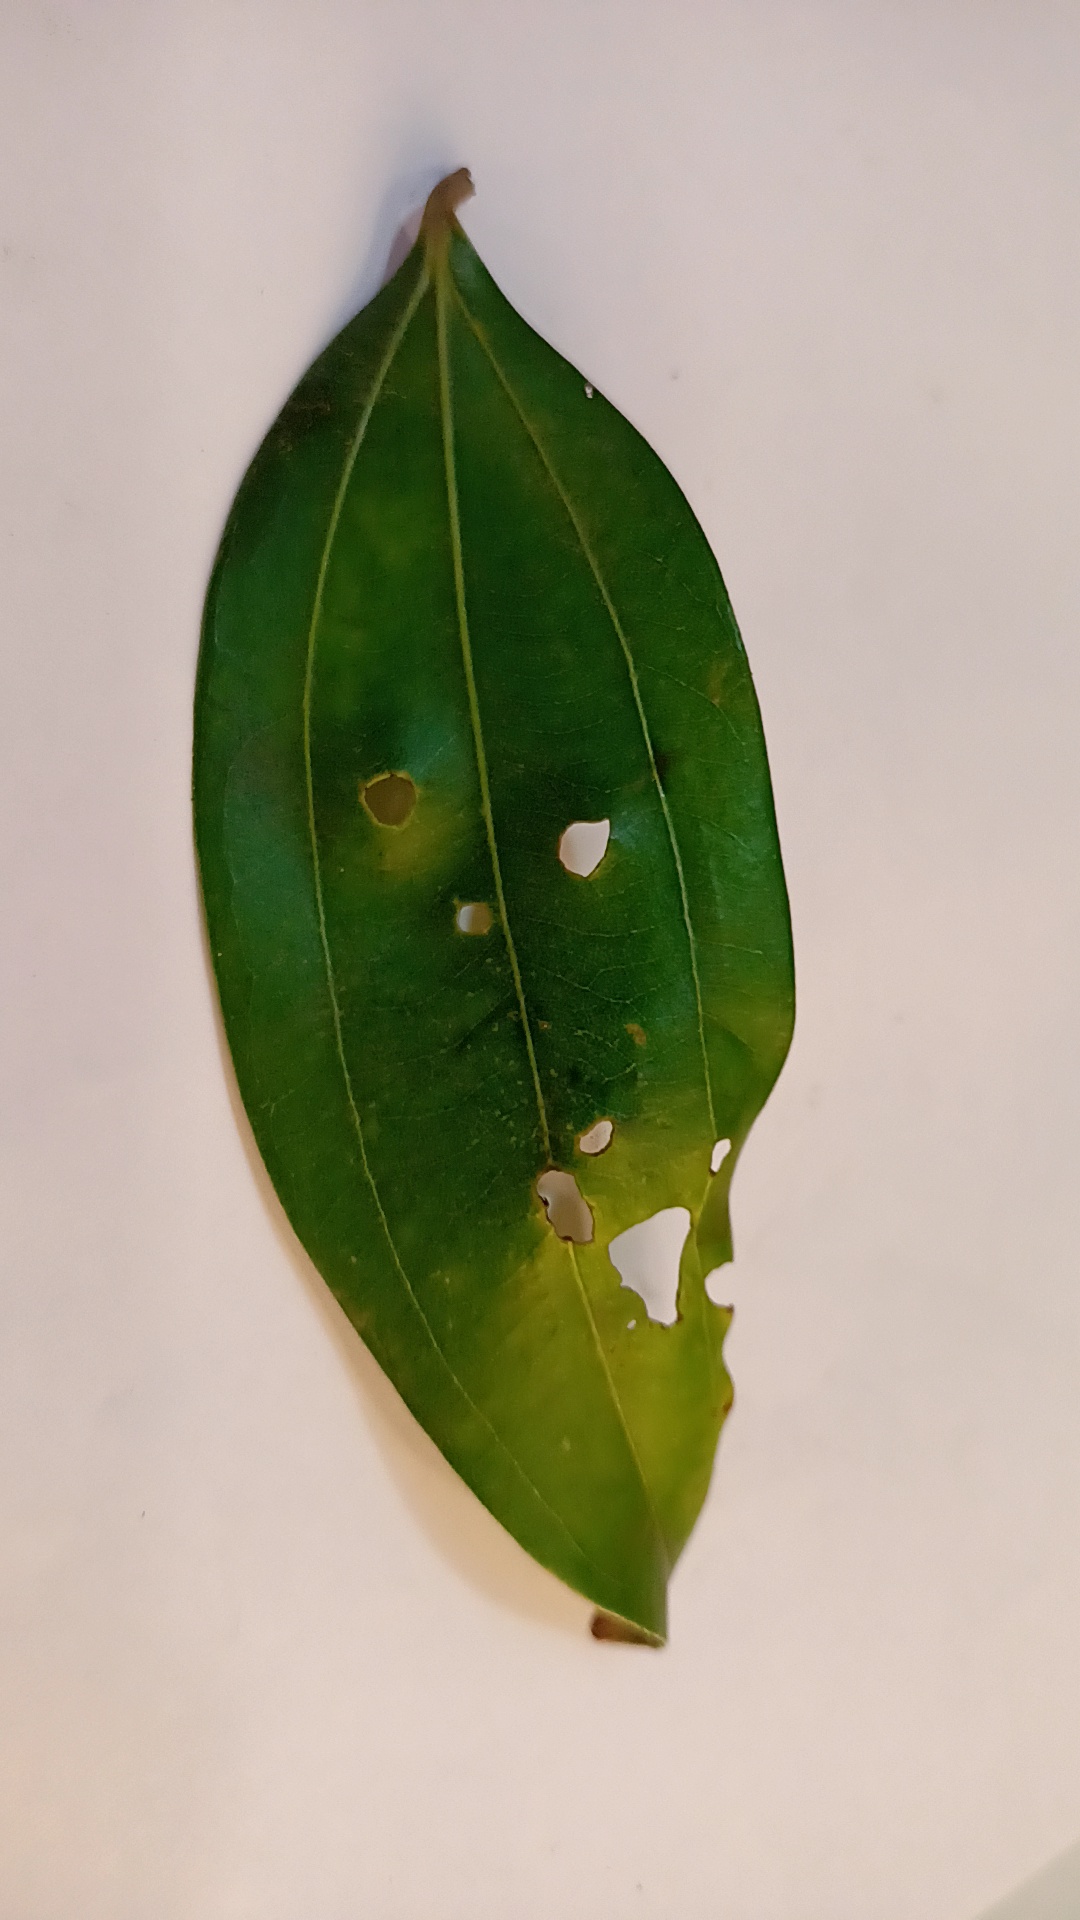
Label: Disease